The Adventure of Little Ralph

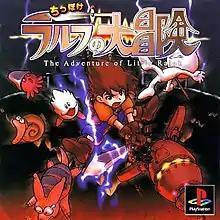
Cover art by Shūichirō Ōtomo

is a 1999 platform video game developed and published by New Corporation for the PlayStation. It was released only in Japan.